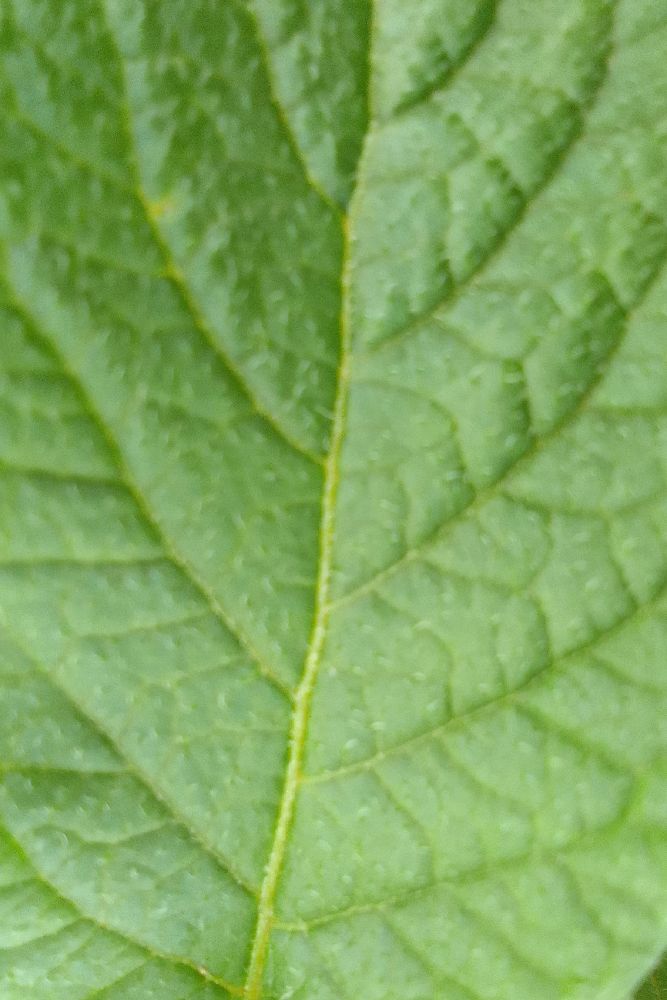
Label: Healthy